Thiruvananthapuram district

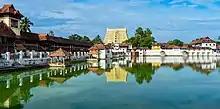
The Padmanabhaswamy Temple in Thiruvananthapuram.

According to the 2011 census Thiruvananthapuram district has a population of 3,301,427. This gives it a ranking of 103rd in India out of a total of 640 districts. The district has a population density of . Its population growth rate over the decade 2001–2011 was 2.25%. Thiruvananthapuram has a sex ratio of 1088 females for every 1000 males, and a literacy rate of 92.66%. 53.66% of the population lives in urban areas. Scheduled Castes and Scheduled Tribes make up 11.30% and 0.81% of the population respectively.